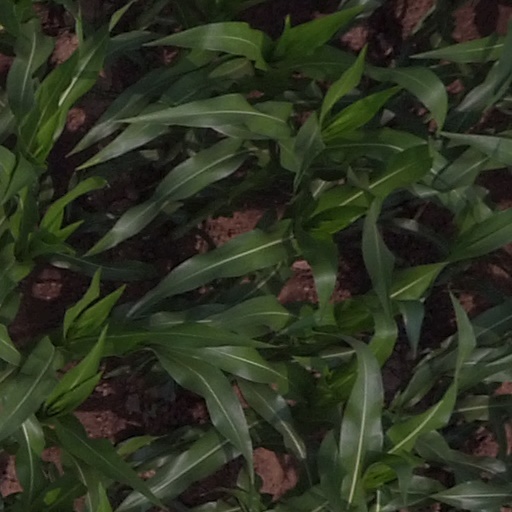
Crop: maize; corn